Eyuwan Soviet

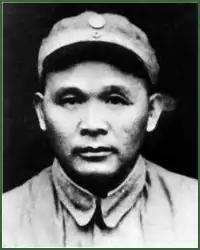
Xu Haidong, the founder of the first Communist army unit in the Eyuwan region

The first "peasants' government" in the Eyuwan region was founded in Huang'an County in November 1927. There, Xu Haidong also founded the Seventh Red Army with a handful of recruits. However, the Communists remained mobile, having to stay on the run from Nationalist armies. They slowly built up a following in the counties of Huang'an, Macheng, and Guangshan as the army passed through villages, organizing peasants as it went. They were helped by the fact that the Nationalists could not devote their full military strength to crushing the Communists. They were dealing with the Chiang-Gui War and the rebellion of a local officer in Macheng. In the summer of 1929, the consolidated their first permanent territory in Macheng near the mountain pass of Songziguan (松子关). From here, they were able to start land redistribution. The Nationalists under General Xia Douyin retook some of this territory from the Communists and massacred thousands of civilians, but were ultimately unable to stop the Communists' expansion. In mid-1929, Li Lisan became "de facto" leader of the Chinese Communist Party. His "Li Lisan line" called for immediate attacks on major cities. However, unlike other soviets Eyuwan was still considered too small to serve as a base for one of these attacks. Local Communists were instead instructed to start trying to govern territory and stockpile food in preparation for a future assault on the cities. The latter policy eroded popular support among some peasants, who were already hard-pressed economically. During this period, the Communists launched uprisings and established soviets to govern towns and villages across Eyuwan.